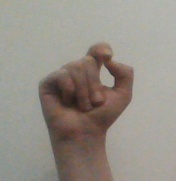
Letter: fa